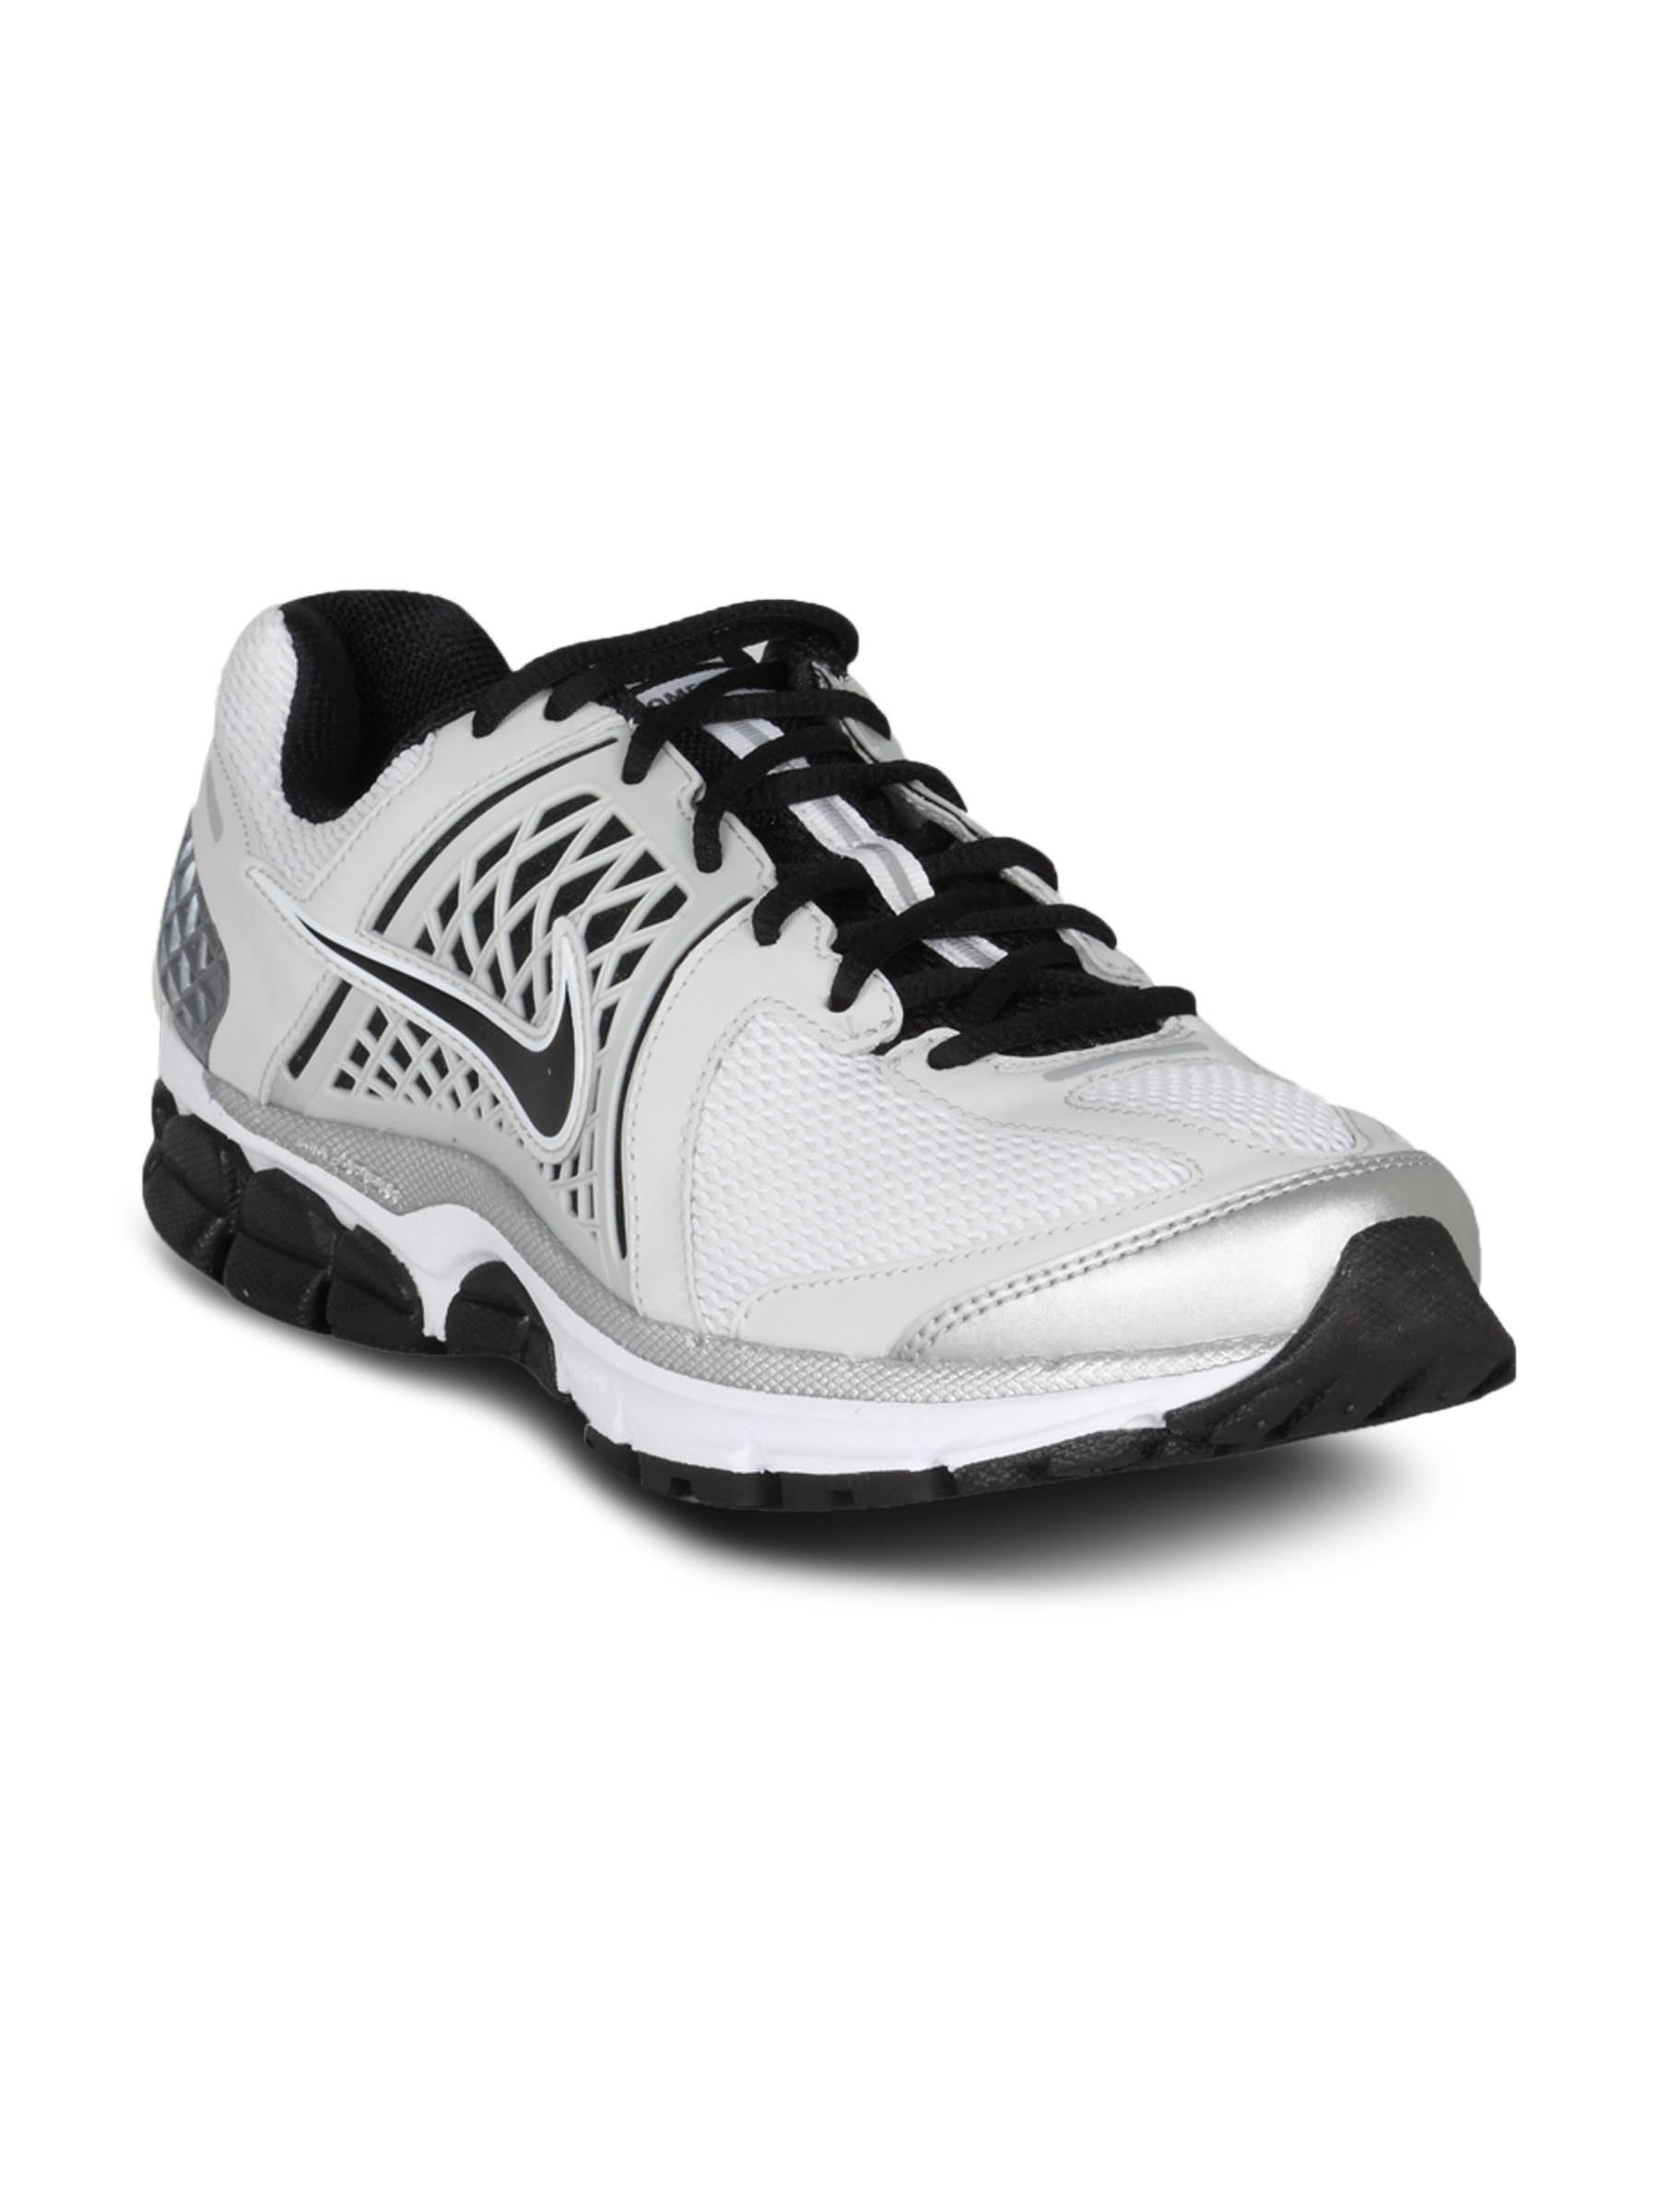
Nike Men's Zoom Vomero White Shoe
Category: Footwear / Shoes / Sports Shoes
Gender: Men
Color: White
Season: Summer 2011
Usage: Sports